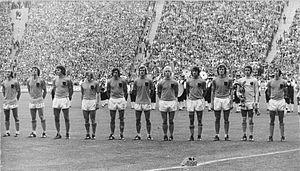
L'équipe des Pays-Bas de football est constituée d'une sélection des meilleurs joueurs néerlandais sous l'égide de la Fédération royale néerlandaise de football.
Hendrik Johannes Cruijff, dit Johan Cruyff ou Johan Cruijff, né le 25 avril 1947 à Amsterdam et mort le 24 mars 2016 à Barcelone, est un footballeur international néerlandais, qui évoluait au poste d'attaquant, avant de devenir entraîneur.
L'histoire de l'équipe des Pays-Bas de football commence au début du XXᵉ siècle avec l'invention de ce sport. La sélection a par la suite remporté l'Euro 1988 et atteint trois finales de Coupe du monde.